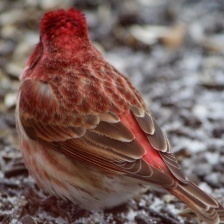
Species: PURPLE FINCH
Scientific name: HAEMORHOUS PURPUREUS
ImageNet parent category: house_finch